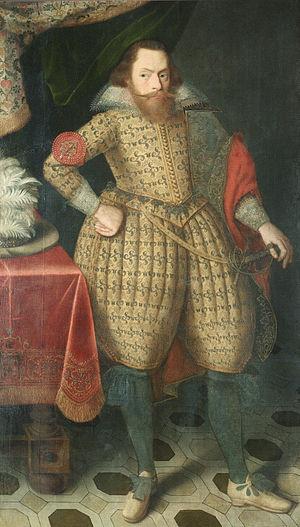
François de Poméranie il fut Prince-Évêque Luthérien et administrateur l'évêché de Cammin de 1602 à 1618 puis duc de Poméranie de 1618 à sa mort.